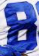
Number: 8